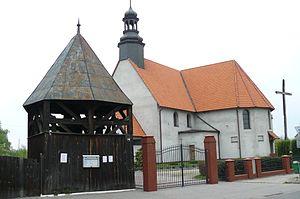
Szlichtyngowa est une ville de la powiat de Wschowa dans la voïvodie de Lubusz située dans l'ouest de la Pologne.